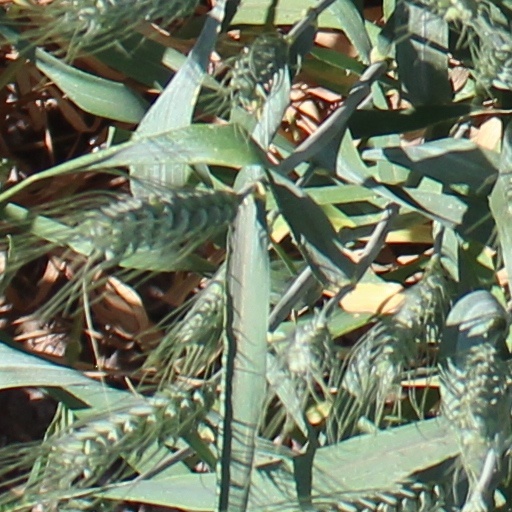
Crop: wheat